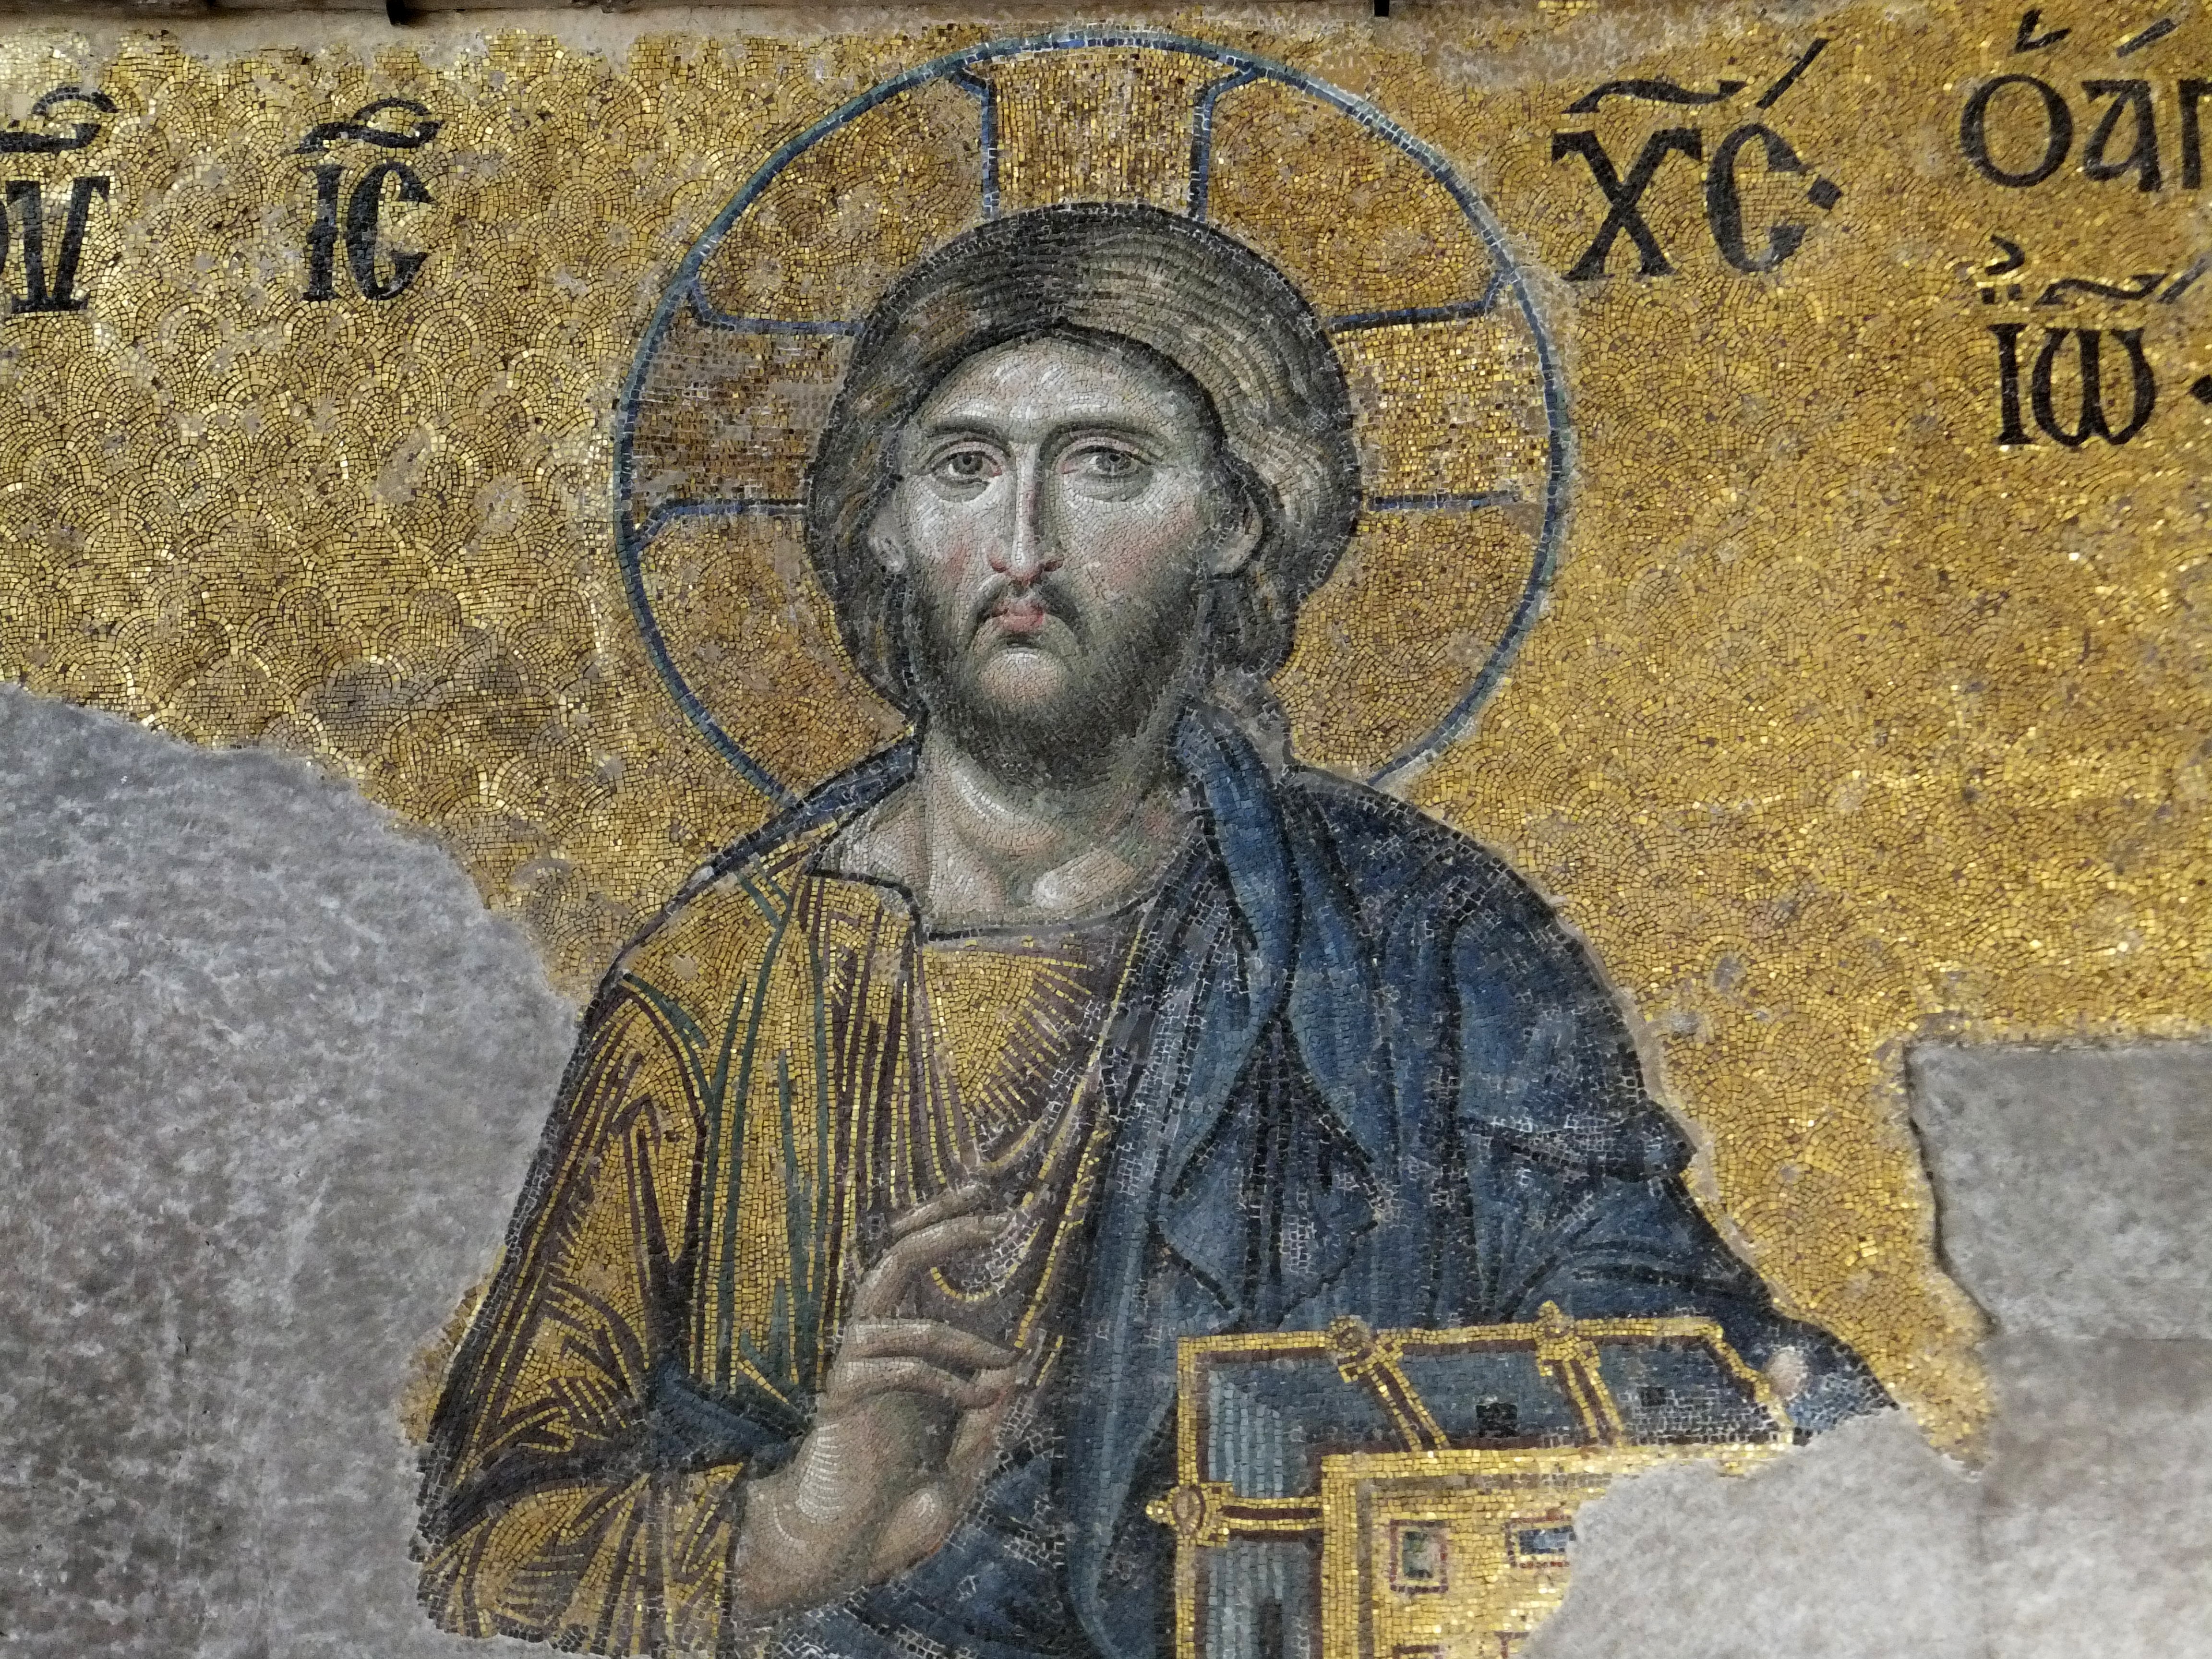
religion, christ, art, drawing, mosaic, mythology, hagia sophia, ancient history, deesis mosaic, instabul, byzantine art